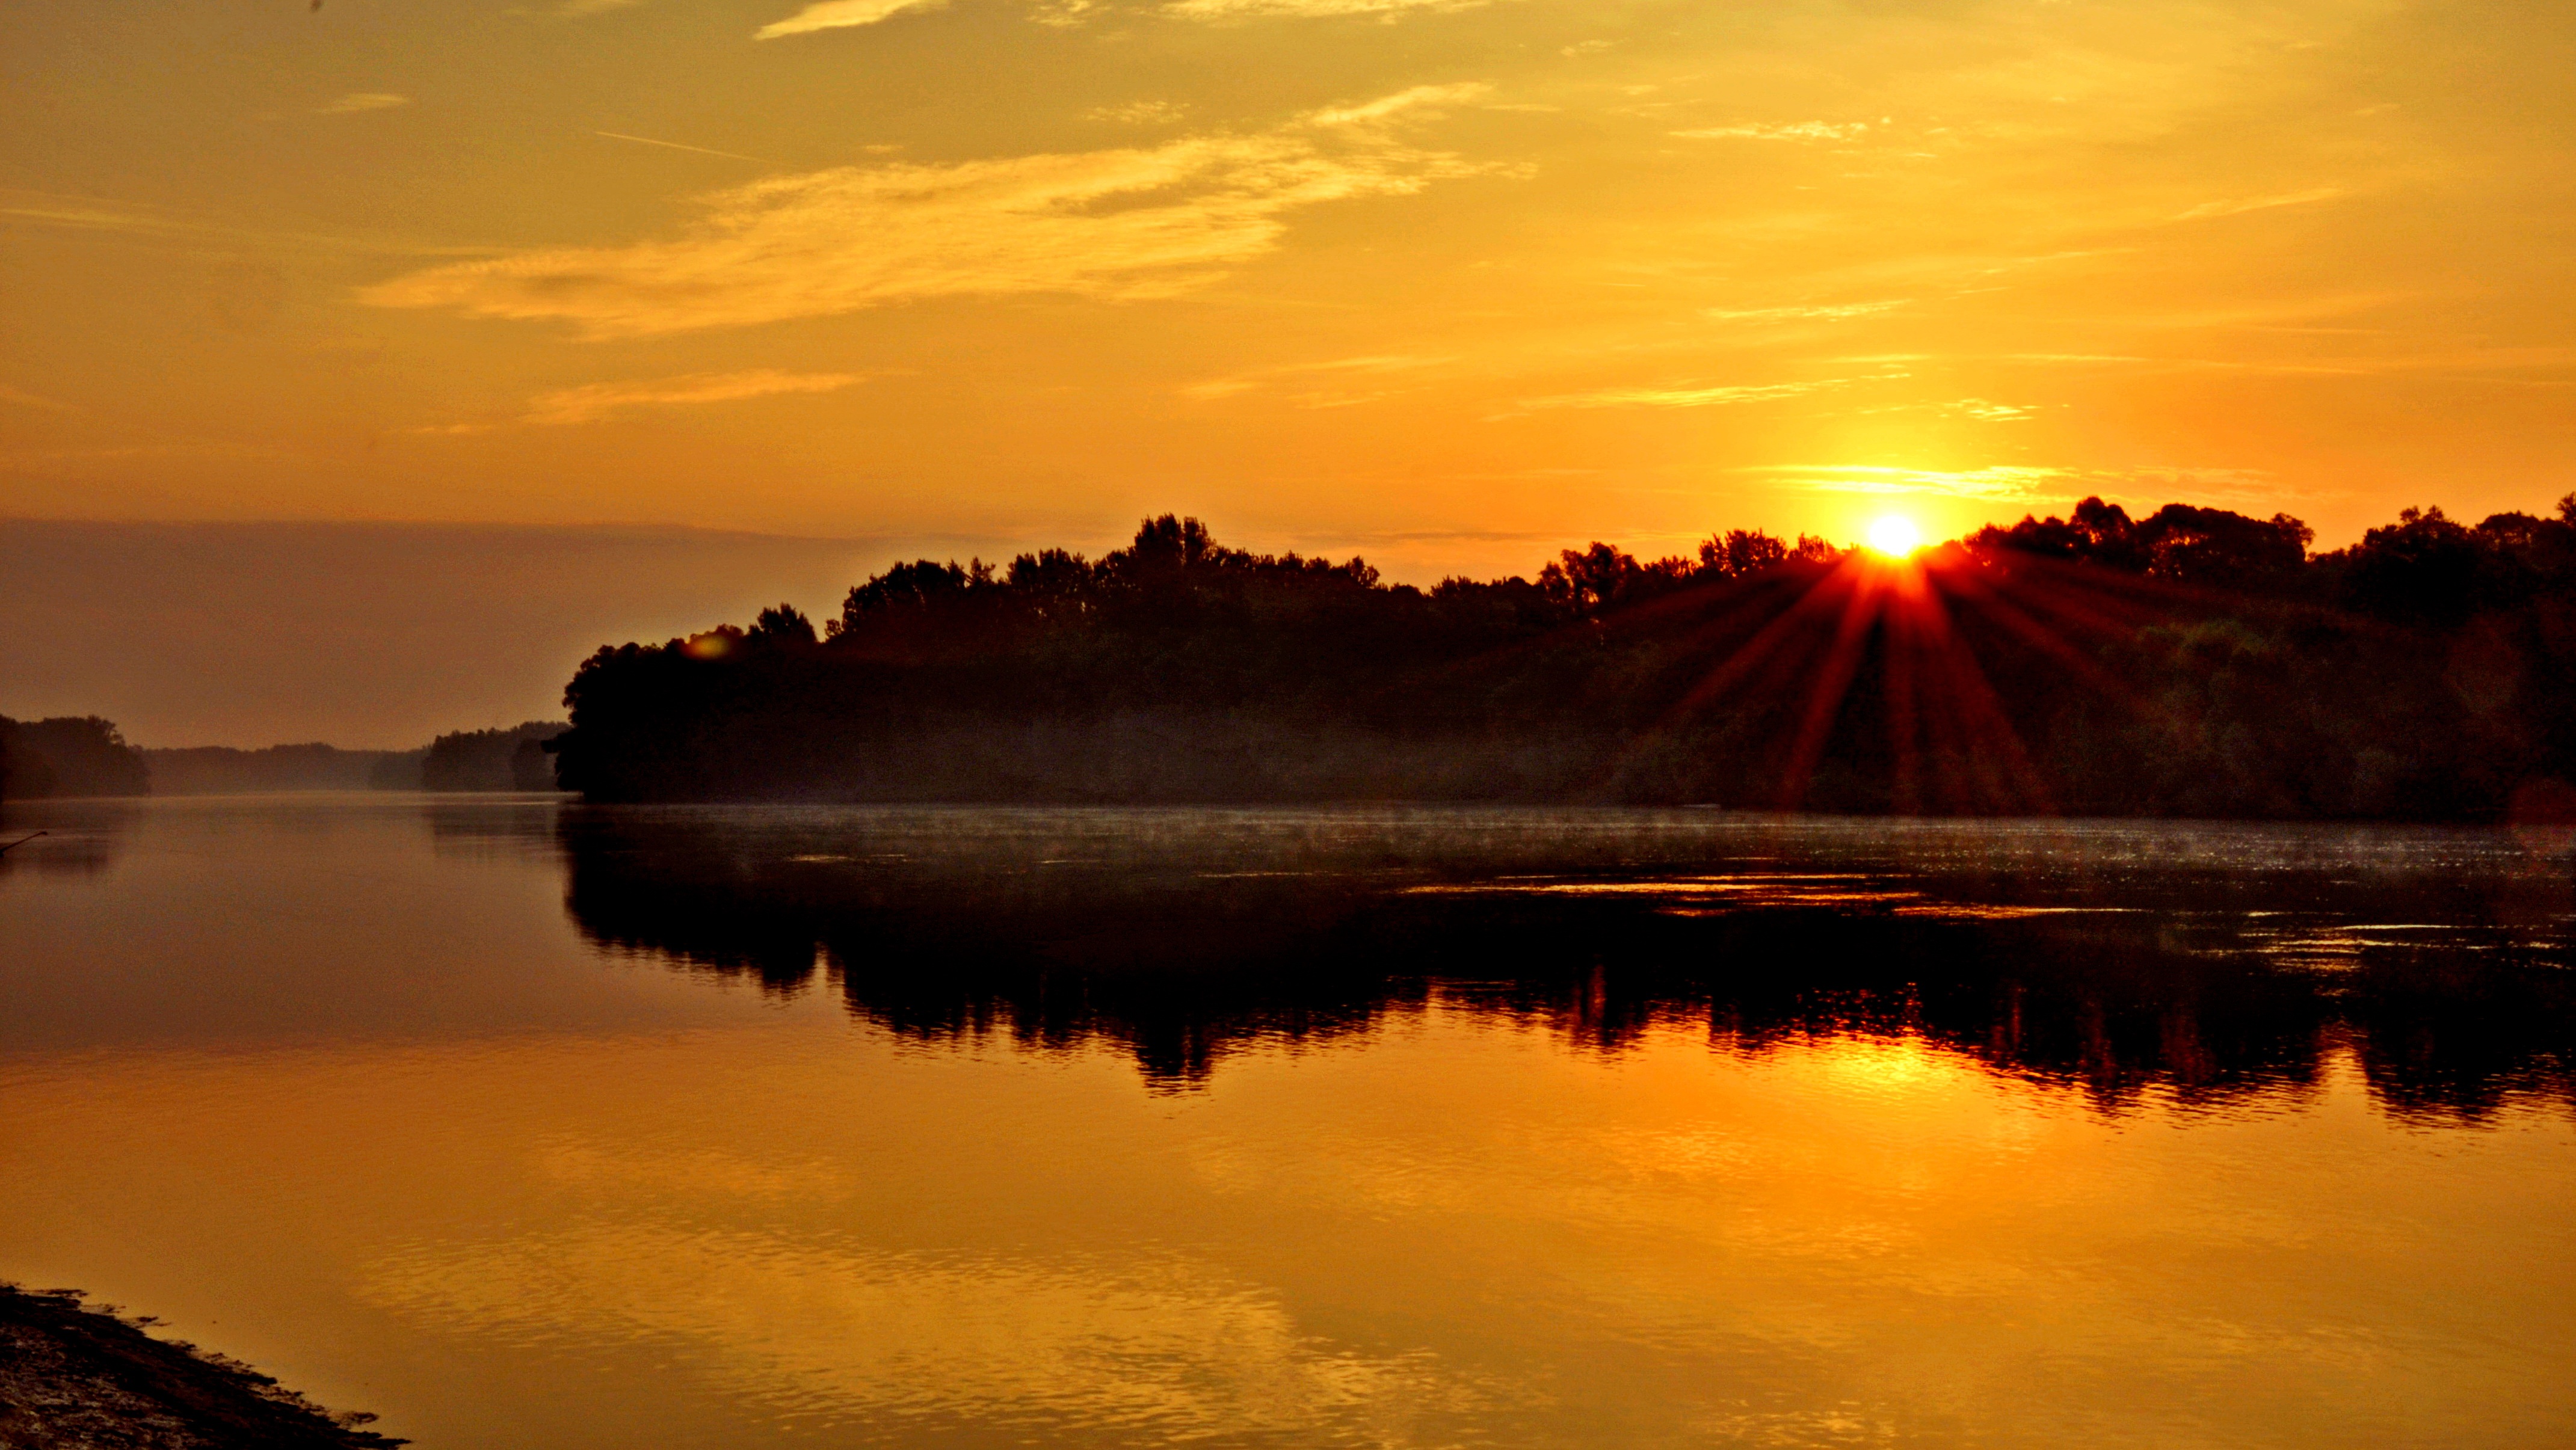
sea, coast, horizon, cloud, sun, sunrise, sunset, sunlight, morning, dawn, river, summer, dusk, evening, reflection, fishing, rest, loch, afterglow, drava, atmospheric phenomenon, red sky at morning